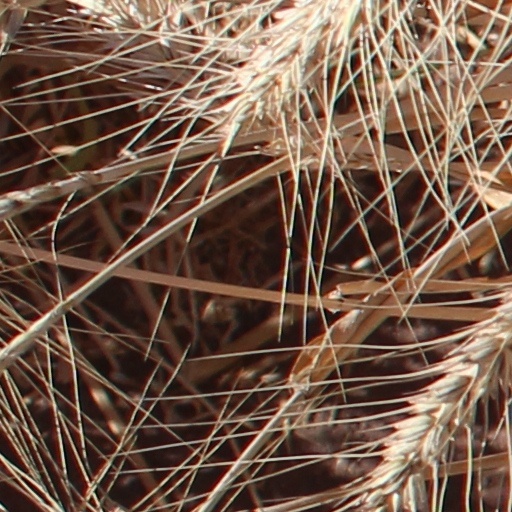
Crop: wheat